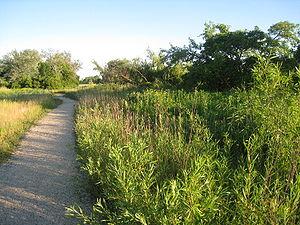
Jackson Park est un parc public de la ville de Chicago, dans l'État de l'Illinois aux États-Unis. Le parc s'étend sur une superficie d'environ 2 km² et se trouve dans le secteur communautaire de Woodlawn, un quartier de South Side situé en bordure du lac Michigan, à quelques kilomètres au sud du secteur financier du Loop, le quartier d'affaires de la ville. Le parc abrite le célèbre musée des sciences et de l'industrie qui se trouve entre le lac Michigan et l'université de Chicago.